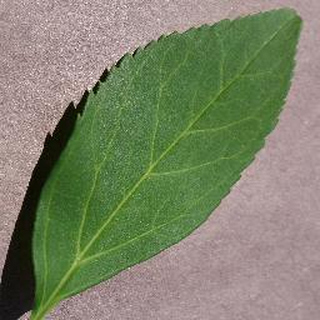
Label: healthy_cherry